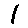
Label: 1